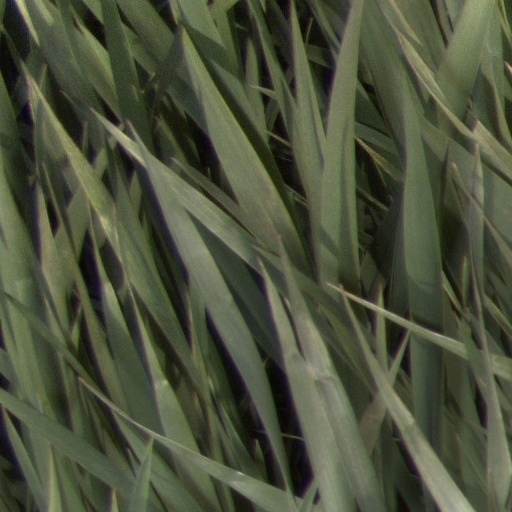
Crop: wheat